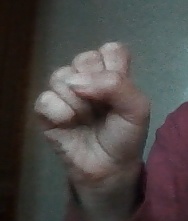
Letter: saad